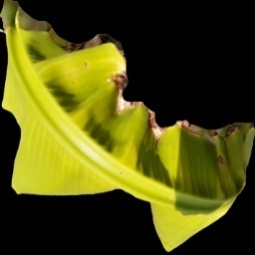
Label: Iron